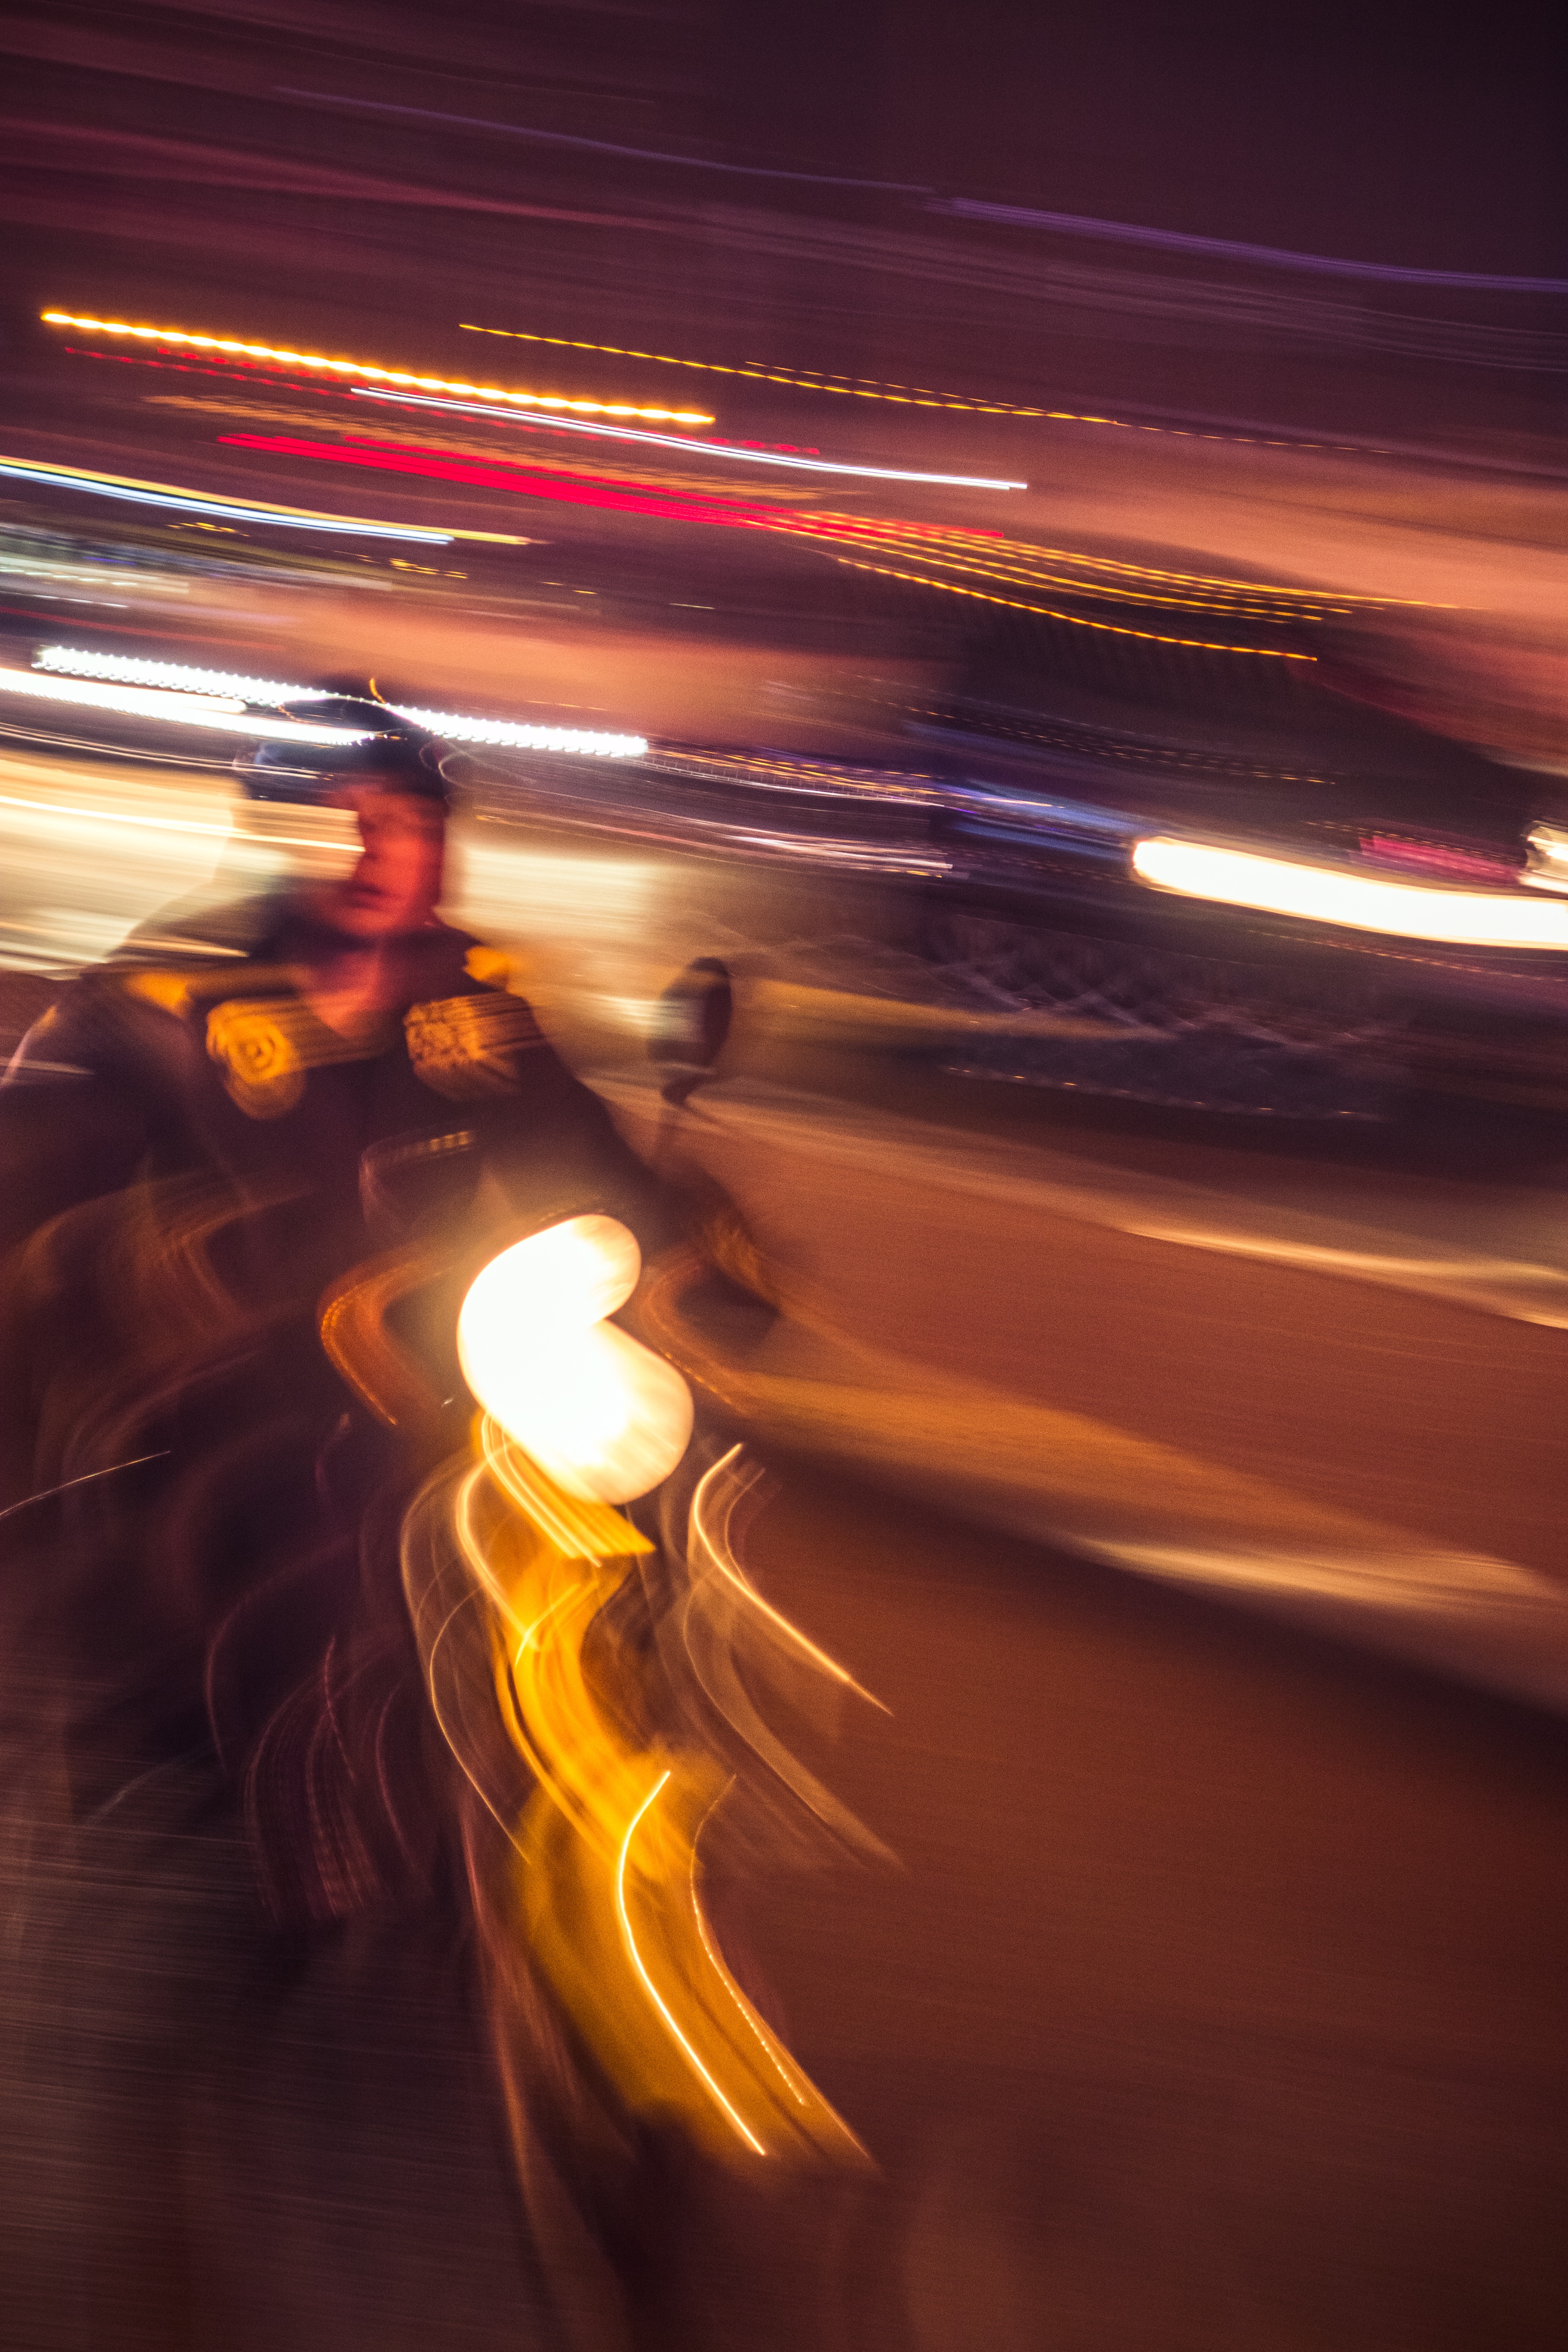
light, blur, sunrise, sunset, street, night, sunlight, dawn, motion, dusk, evening, reflection, color, darkness, yellow, motorbike, lighting, candid, beijing, blurry, shape, sonystreetphotographer